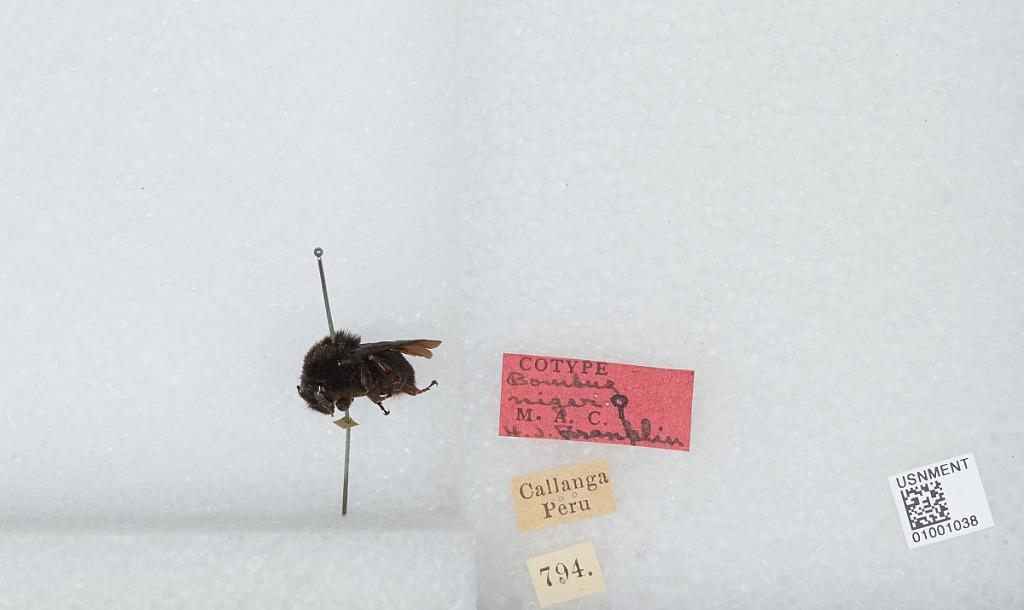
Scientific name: Bombus (Fervidobombus) atratus Franklin
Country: Peru
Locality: Callanga
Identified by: Franklin